0-6-2

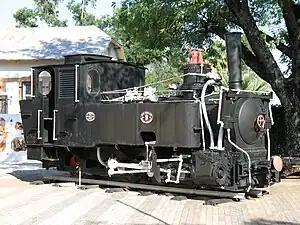
Jung no. 9 plinthed in Tsumeb

Between 1890 and 1898, four 0-6-2 tender locomotives were placed in service by the Cape Copper Company on its gauge Namaqualand Railway between Port Nolloth and O'okiep in the Cape Colony. Acquired to meet the traffic needs of the upper mountainous section of the line, they became known as the Mountain type. The first three of these locomotives were later described as the Clara Class, while the fourth was included in this Class by some and included in the subsequent Scotia Class by others.